Suehiro Station

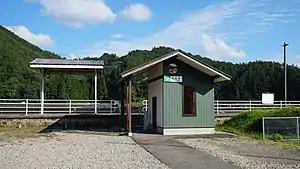
Suehiro Station in September 2018

is a JR East railway station located in the city of Kazuno, Akita Prefecture, Japan.